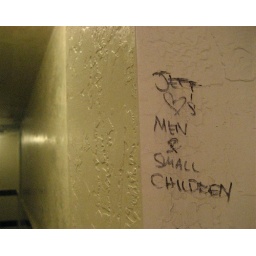
the wall of the grossest bathroom in all of san francisco